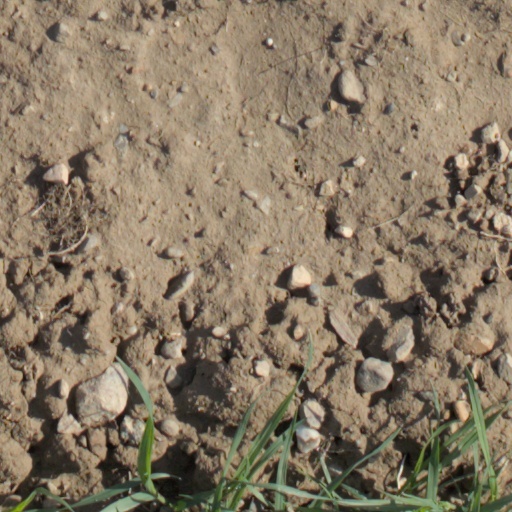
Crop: wheat